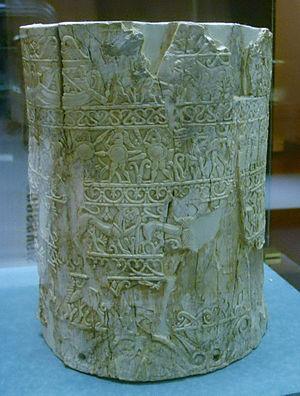
La Situla della Pania est un œuvre étrusque en ivoire de la fin du VIIᵉ siècle av. J.-C., issue de la Tomba della Pania de Chiusi. Elle est conservée au Musée archéologique national de Florence et exposée, reconstituée.